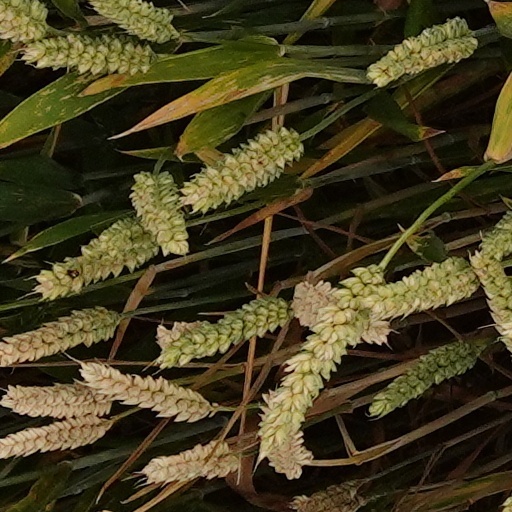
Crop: wheat